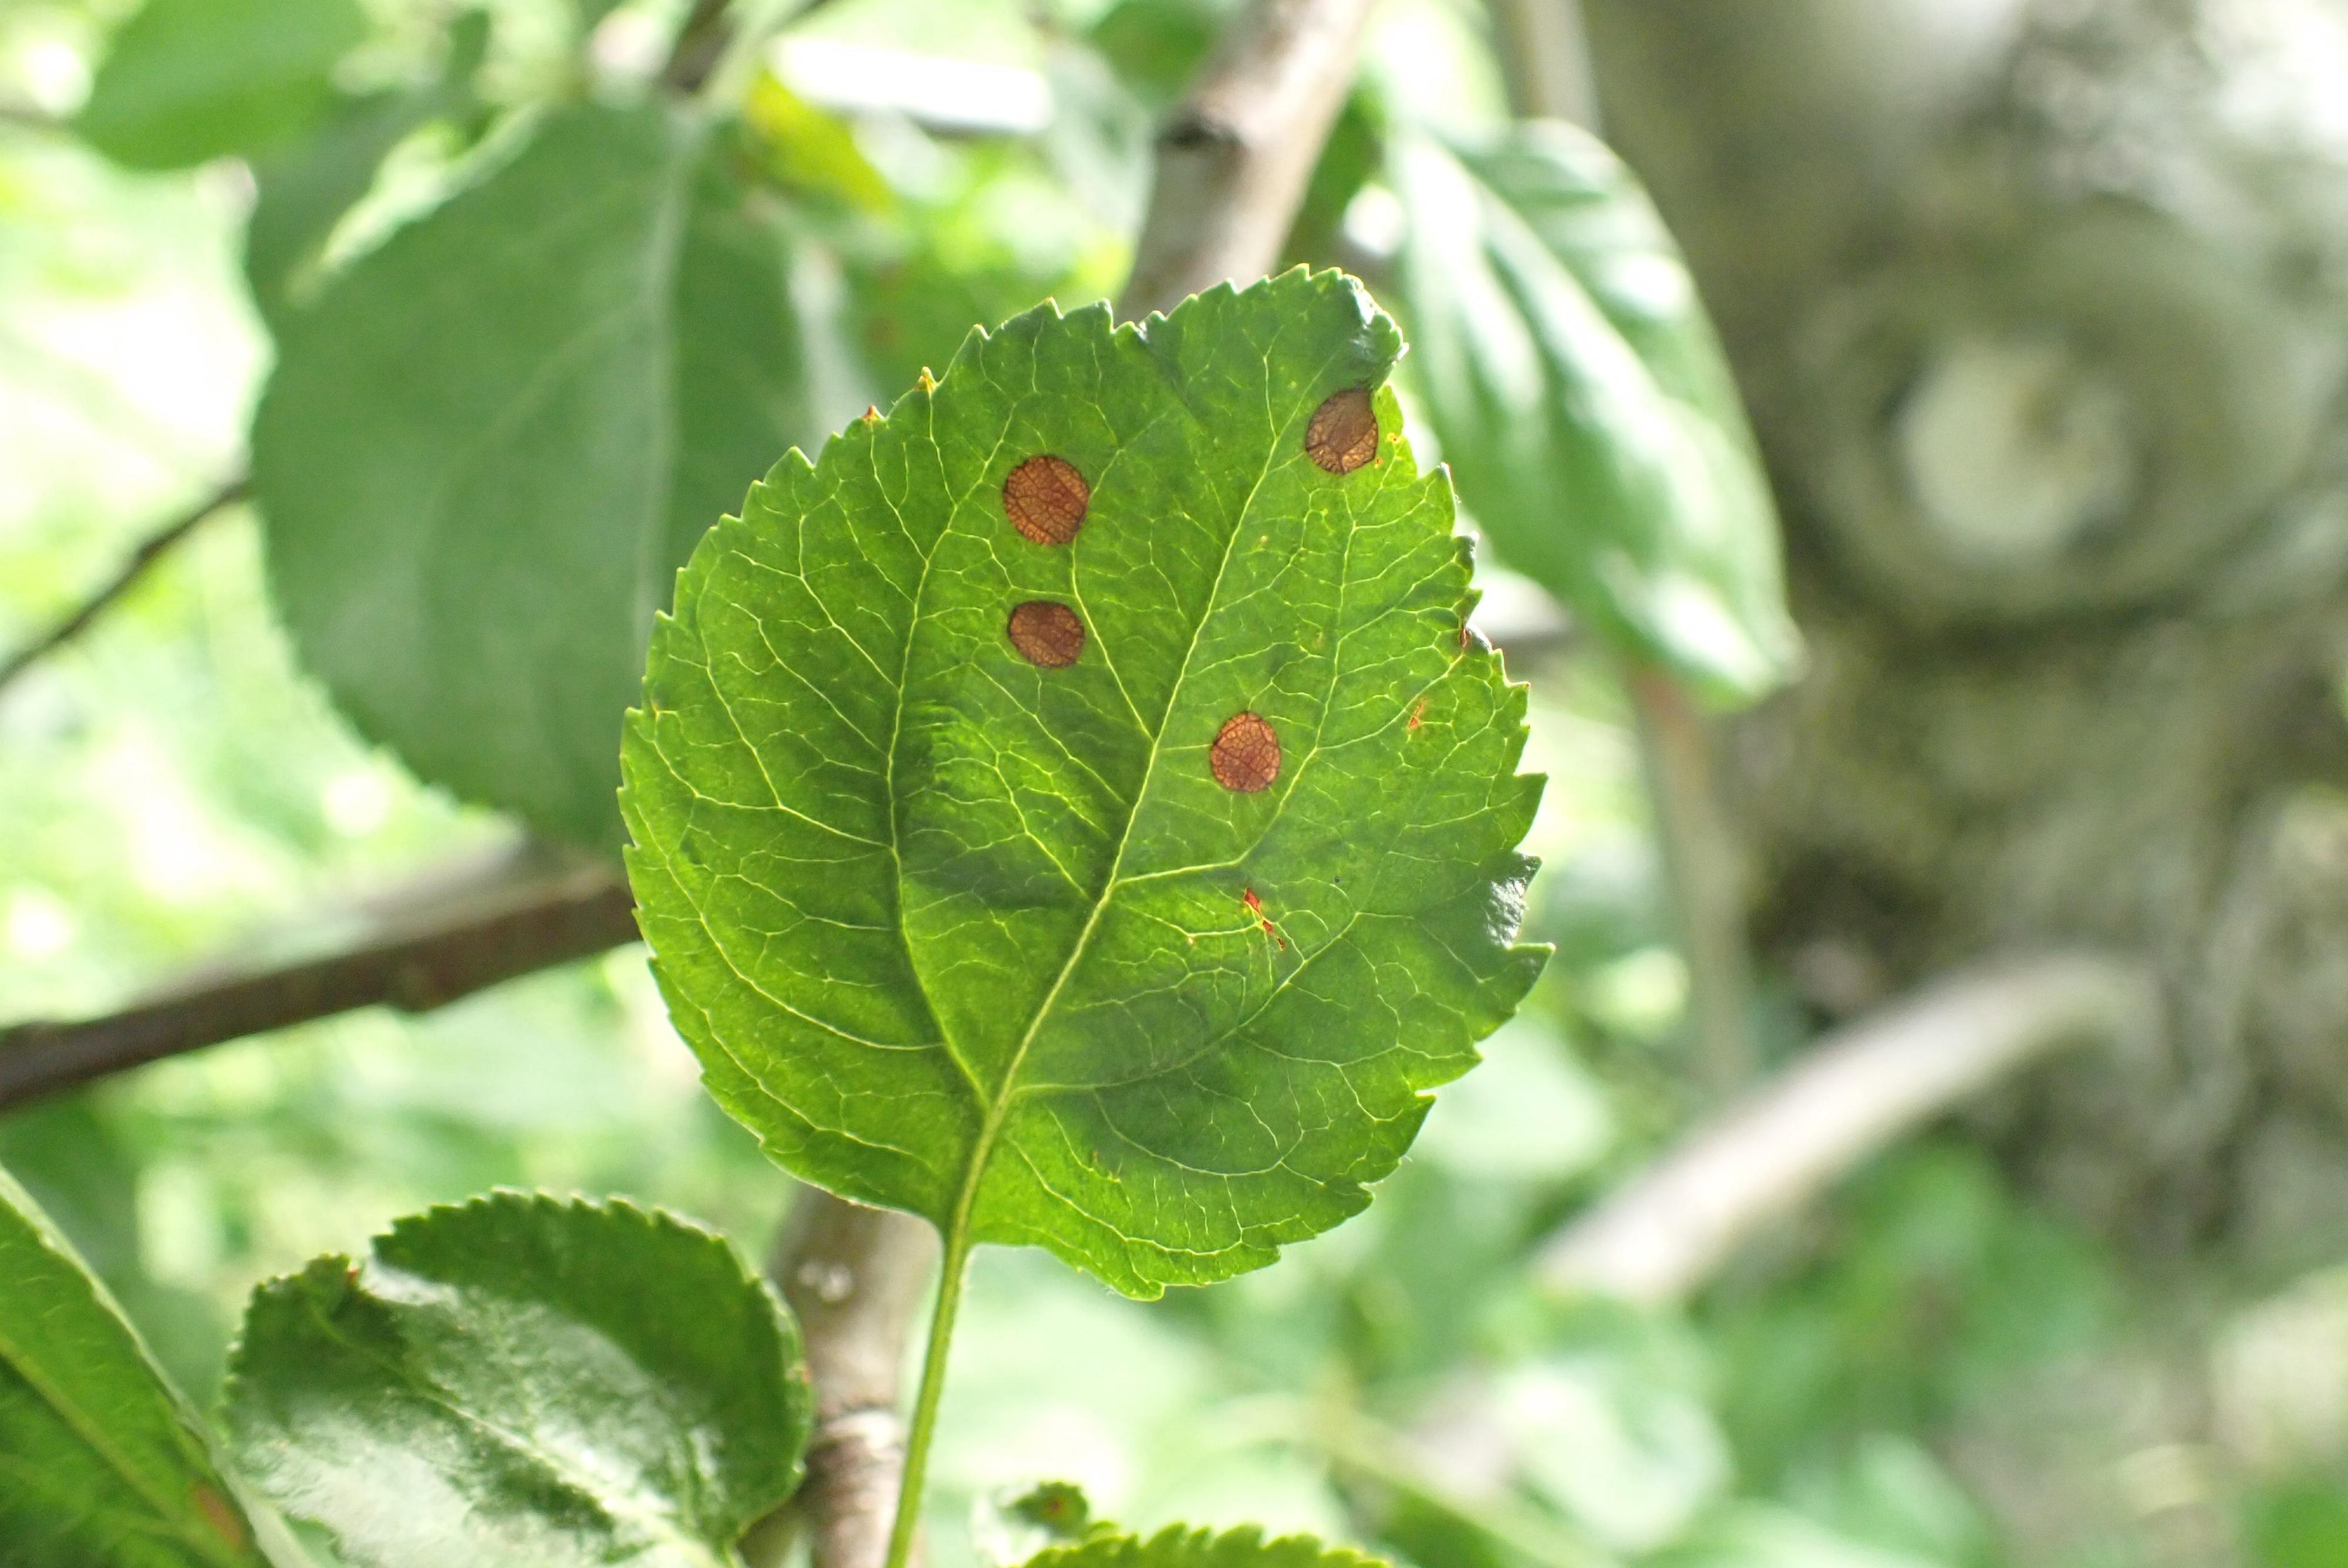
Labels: frog_eye_leaf_spot